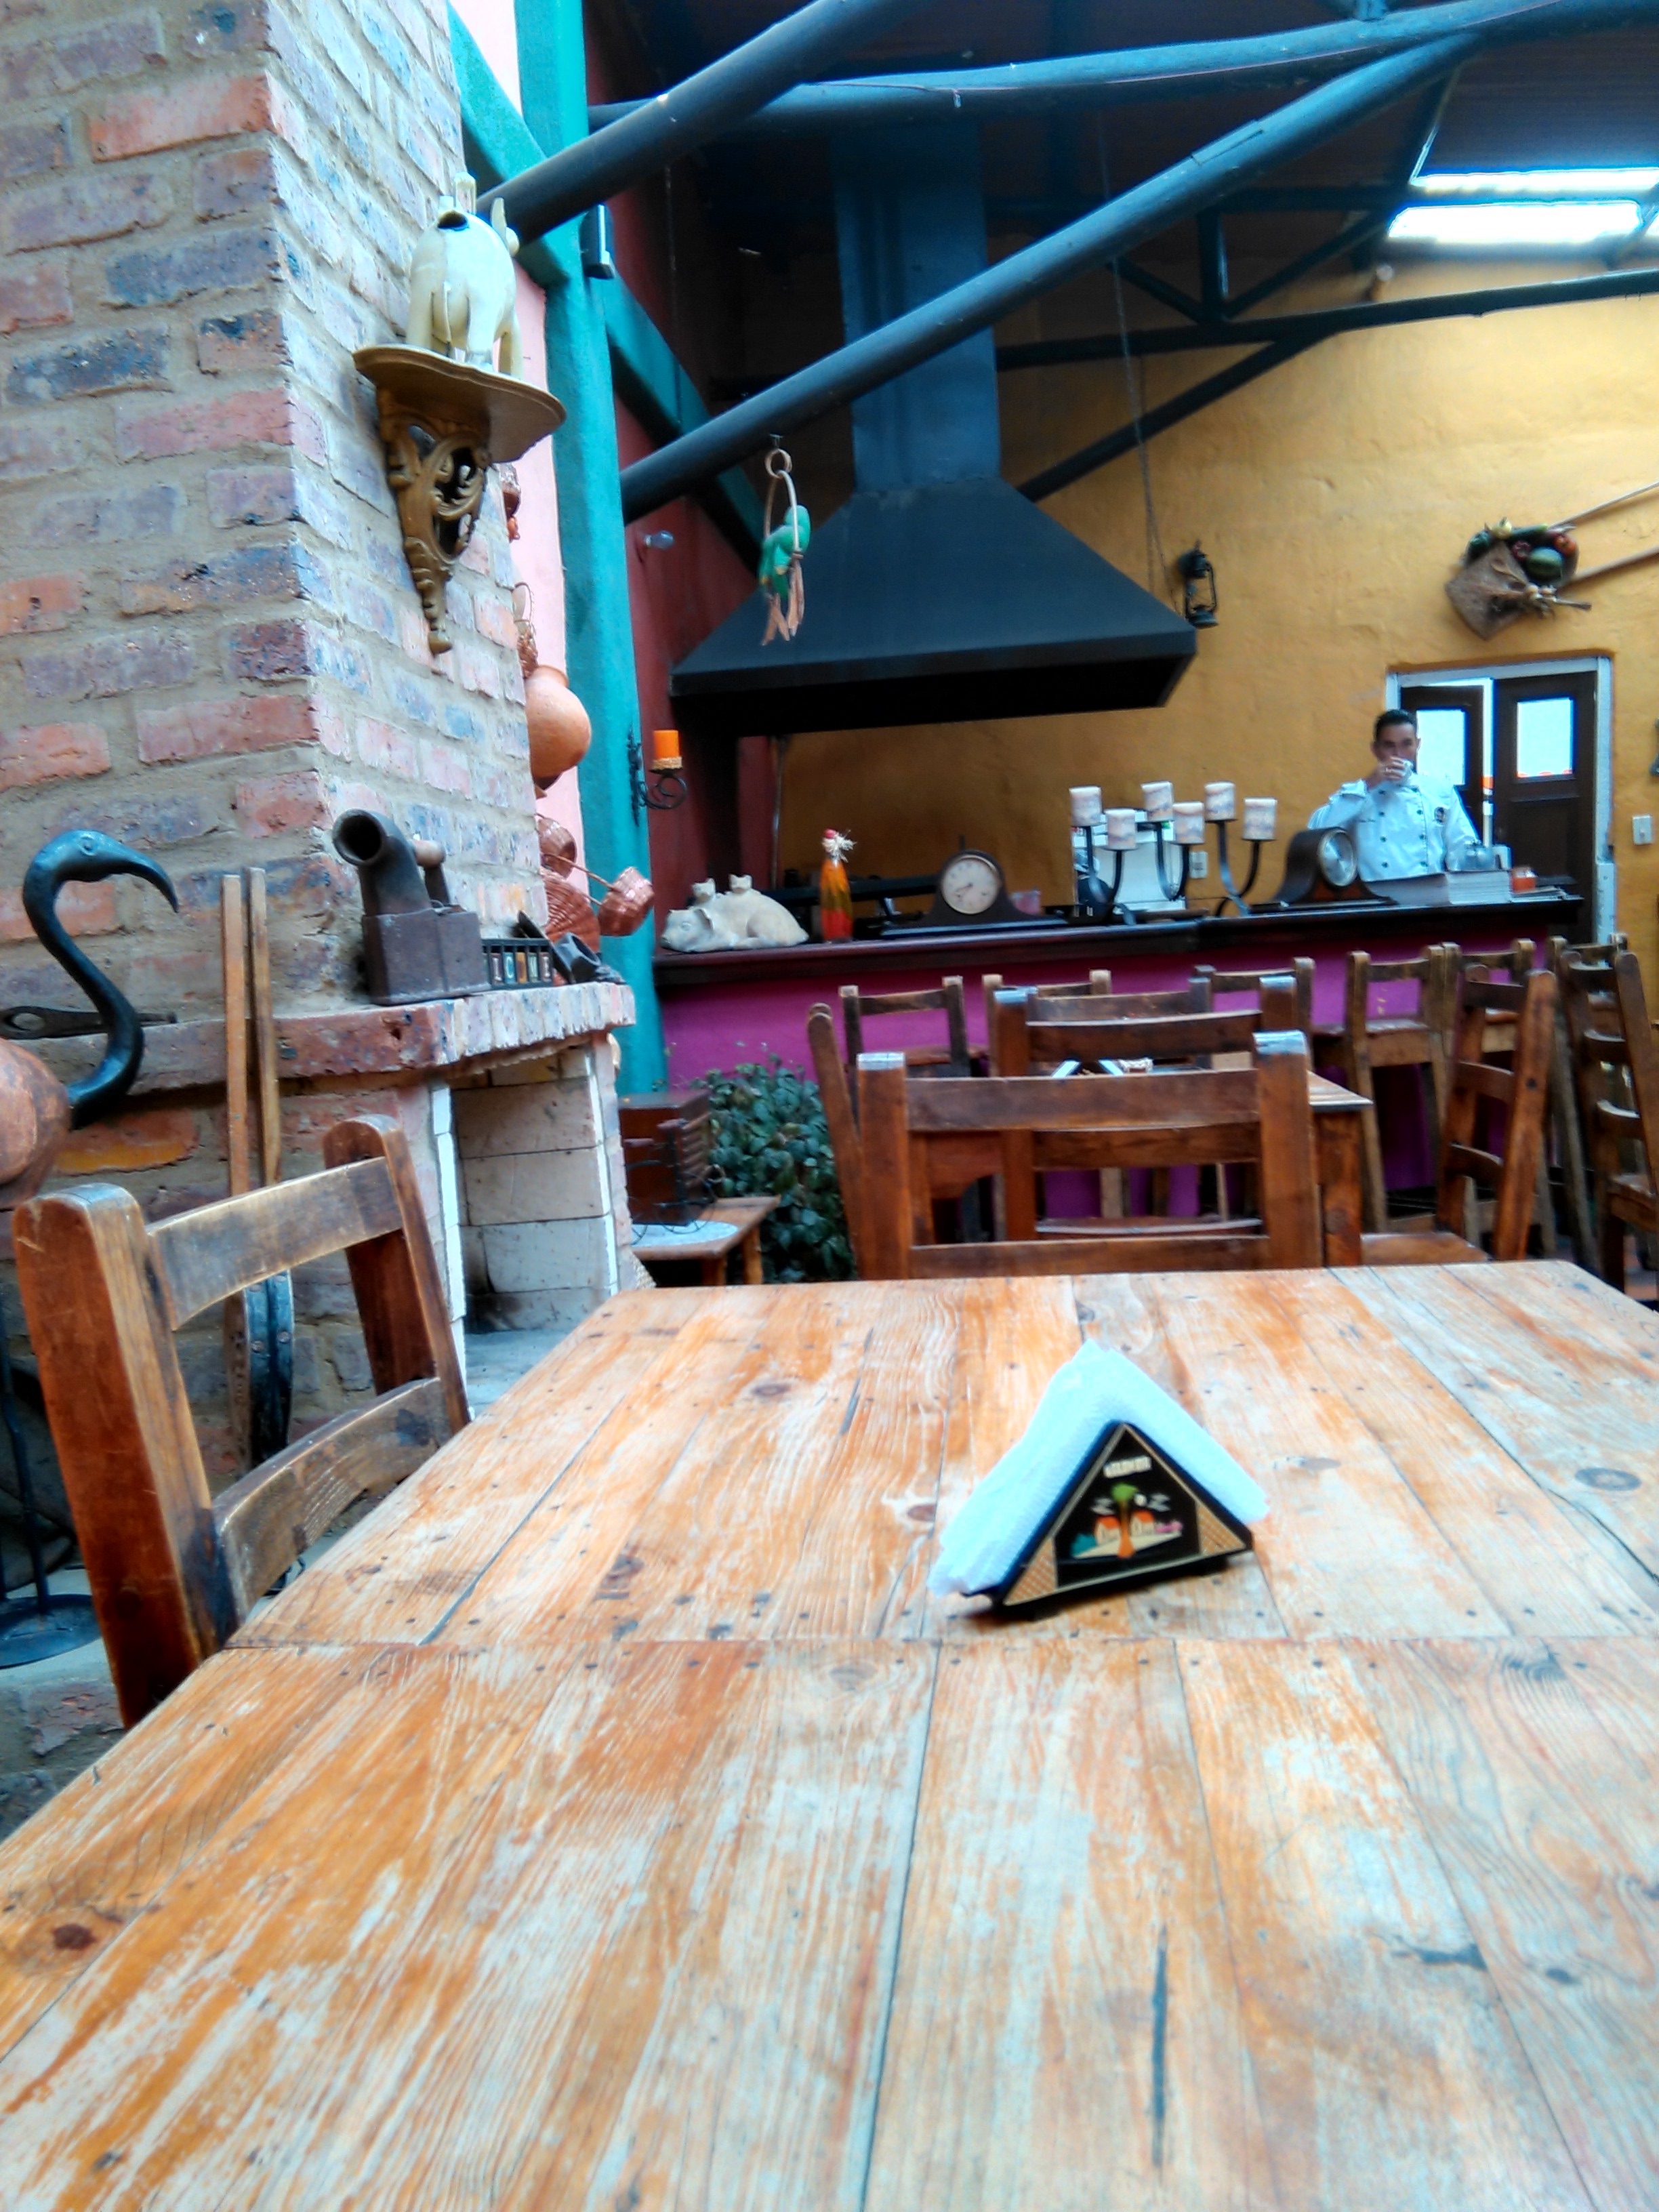
table, wood, floor, home, cottage, property, living room, room, interior design, hardwood, estate, flooring, wood flooring